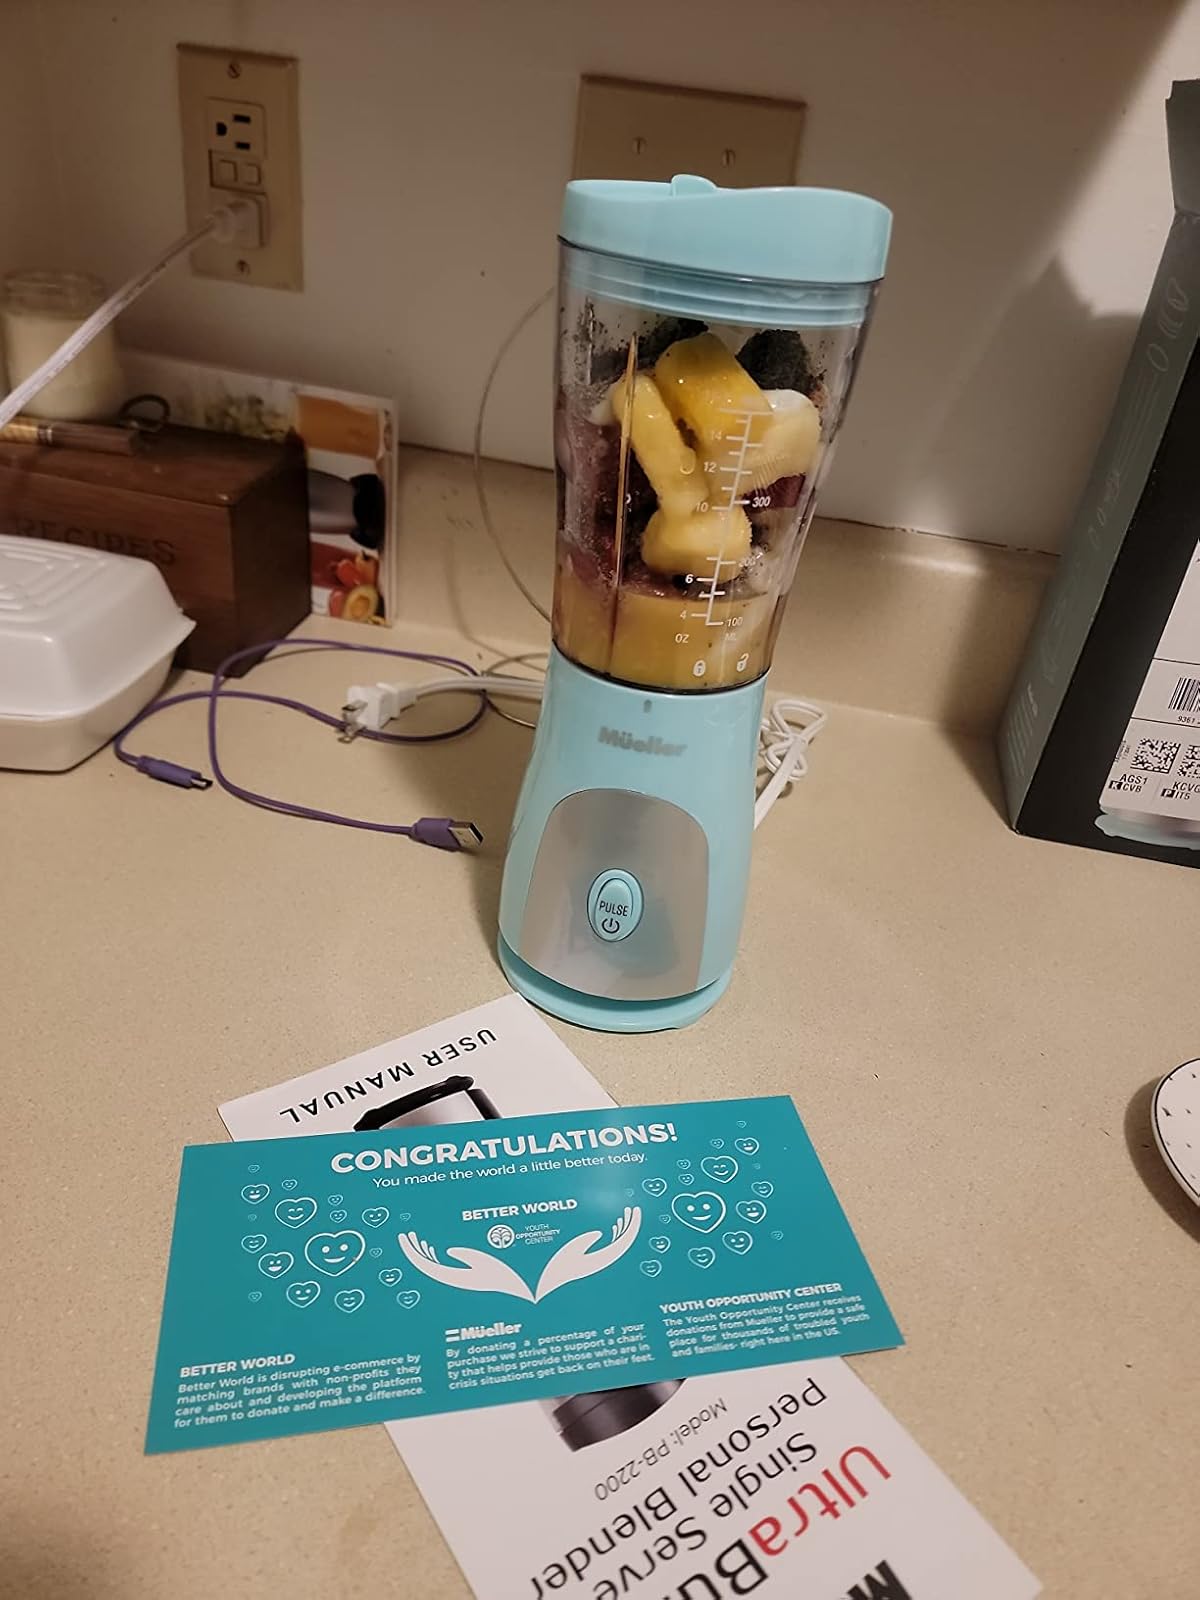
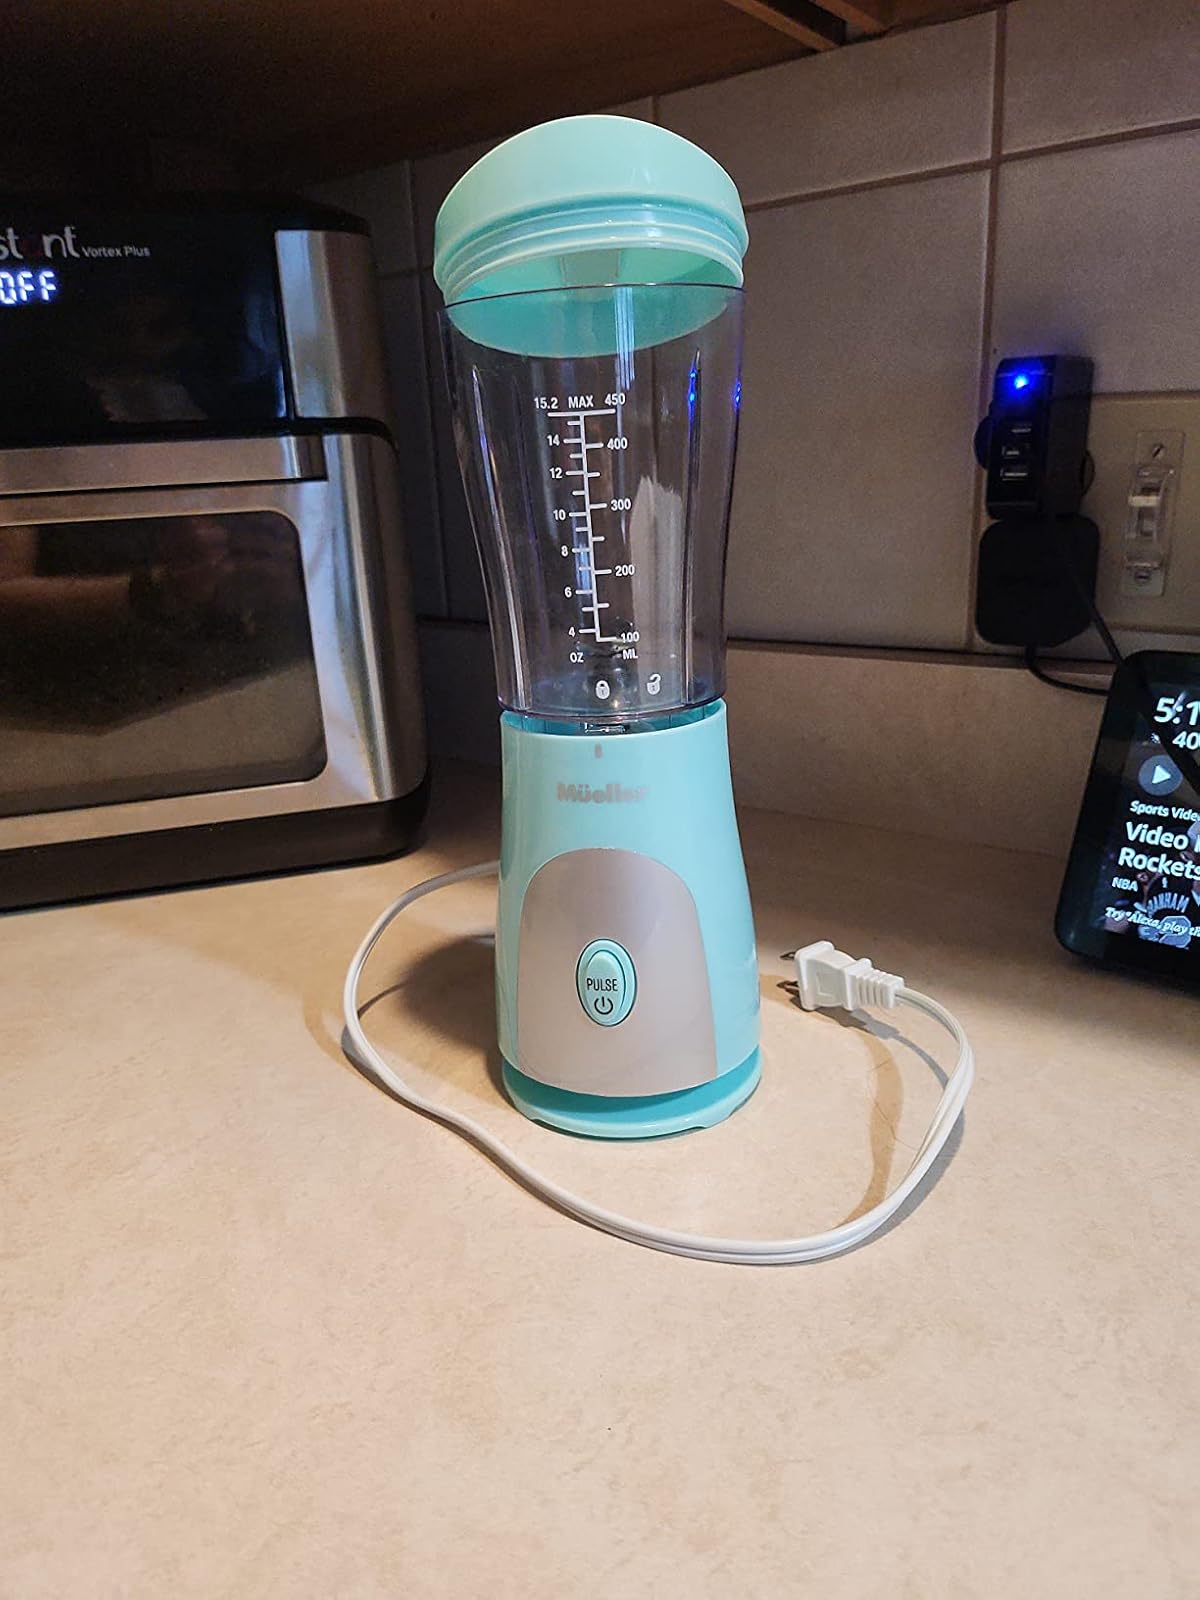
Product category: items_blender
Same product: yes